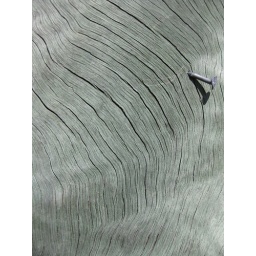
Woodgrain, nails and staples in an old telephone pole